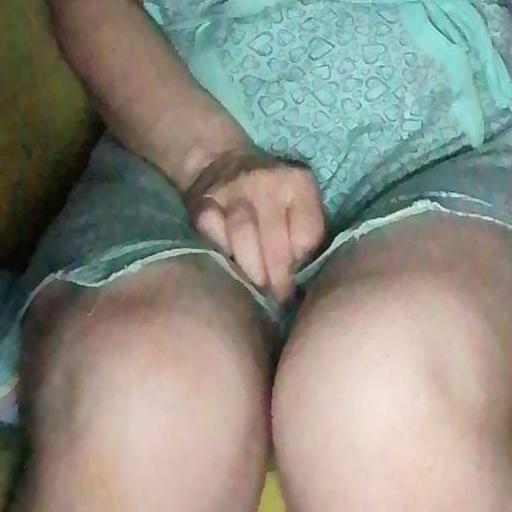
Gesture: no_gesture